Bob McDonnell 2009 gubernatorial campaign

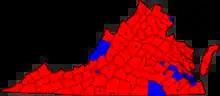
2009 Virginia gubernatorial election map

These results were current as of 3:00 PM Eastern on Wednesday, November 4, with 99.76% of precincts reporting. McDonnell was projected the winner.